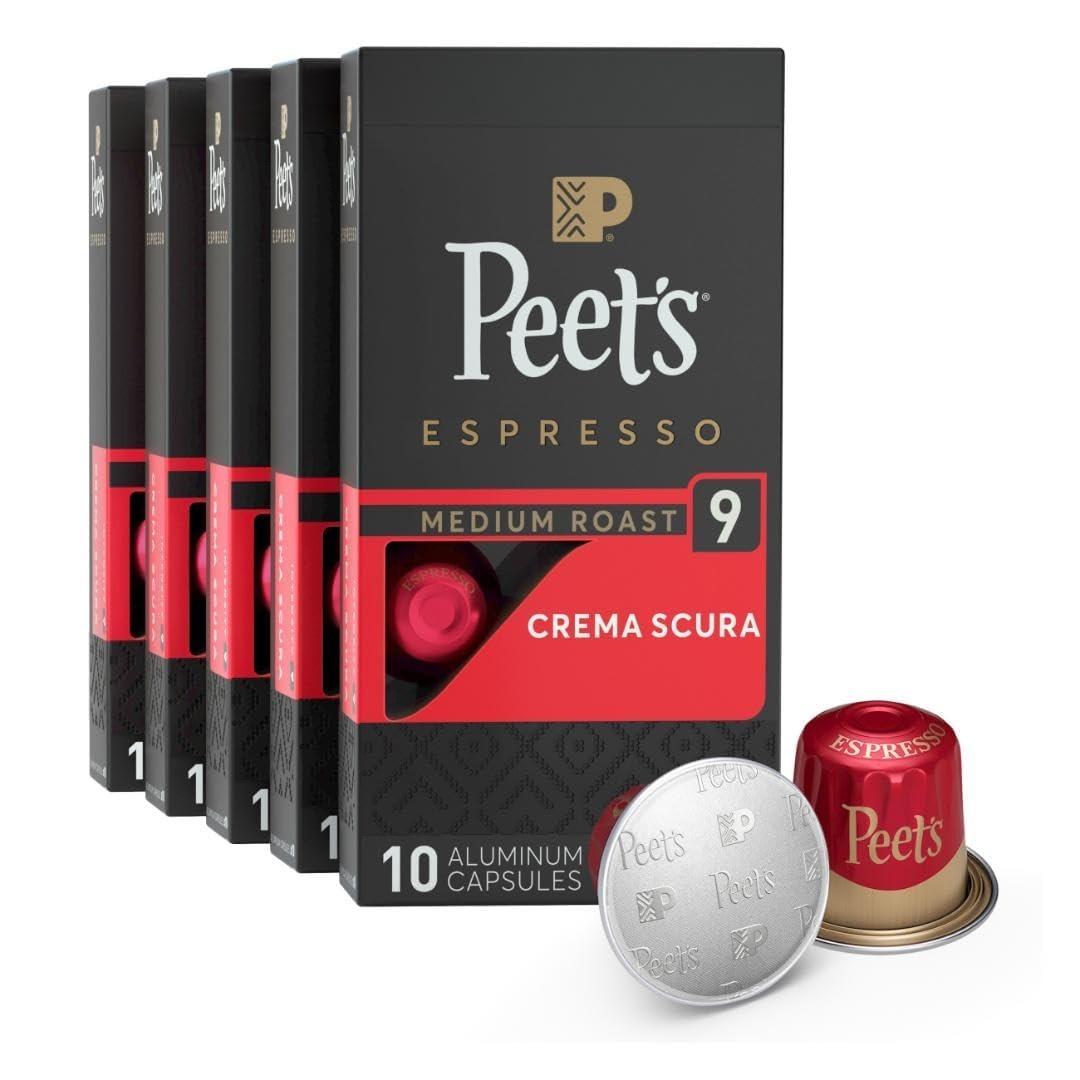
Item Name: Peet's Coffee, Medium Roast Espresso Capsules, Compatible with Nespresso Original Machine - Crema Scura Intensity 9, 50 Count (5 Boxes of 10 Espresso Capsules)
Bullet Point 1: Contains five (5) Boxes of 10 Peet's Crema Scura Espresso - Intensity 9 Medium Roast Coffee Single Cup Espresso Capsules (50 Espresso Capsules Total)
Bullet Point 2: Flavor and Roast: Medium Roast - Intensity 9. Thick and luxurious espresso with nutty notes balanced by a creamy, enduring finish. 100% Arabica Coffee
Bullet Point 3: Peet’s Espresso Capsules are compatible with the Nespresso Original Machines*, Essenza Mini, Essenza Plus, Pixie, CitiZ, Lattissima, KitchenAid, and Creatista Nespresso Original machines.* Not compatible with Nespresso Vertuo machines. *Peet's is not affiliated with the Nespresso brand.
Bullet Point 4: Recyclable: Peet’s aluminum capsules are recyclable through our mail-back program. Each aluminum capsule is sealed to preserve that delicious aroma and flavor for an intense espresso experience
Bullet Point 5: How to Brew: Peet's capsules work with Ristretto (0.85 OZ / 25 ml) or Espresso (1.35 OZ / 40 ml) pulls on your brewer.
Value: 50.0
Unit: Count

Price: 9.39